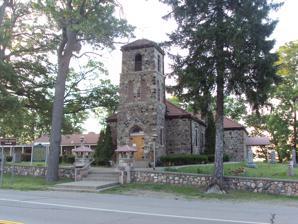
Building: Saint Joseph Church and Shrine
Country: United States of America
Year built: 1854
Historic church in Michigan, United States United States historic place Saint Joseph Church and Shrine U.S. National Register of Historic Places U.S. Historic district Michigan State Historic Site Location within the state of Michigan Show map of Michigan Saint Joseph Church and Shrine (the United States) Show map of the United States Location 8742 U.S. Route 12 Cambridge Township , Michigan Coordinates 42°03′24″N 84°09′51″W / 42.05667°N 84.16417°W / 42.05667; -84.16417 Built 1854 Architect Dionicio Rodriguez , Leo Ouelette, and Ralph Corona Architectural style Spanish Colonial Revival , Mission Revival NRHP reference No. 07000382 Significant dates Added to NRHP May 4, 2007 Designated MSHS April 19, 1990 The Saint Joseph Church and Shrine is a historic district located at 8742 U.S. Route 12 in the Irish Hills region in rural Cambridge Township in Lenawee County , Michigan . The district was designated as a Michigan Historic Site on April 19, 1990, and added to the National Register of Historic Places on May 4, 2007. History The church traces its origins to its founding as a missionary church in 1854 by the area's earliest Irish settlers. Irish Catholics had trickled into the area beginning in the 1830s, and they met in private homes for occasional mass. By 1852, a large enough number were in the area that a church was needed, and Humphrey and Ann Agan, and Martin Kelly deeded the site on which this church stands to the Bishop of Detroit. Work on the church itself commenced in 1854, and continued on and off until 1862.  Originally, the church was a very simple fieldstone church with no exterior adornments. The church's tower, sacristy , and stained glass windows were added in 1911. A new roof, transept , and sanctuary were added in 1928.  In 1932, the shrine was completed under the supervision of Hispanic architects Leo Ouelette, Dionicio Rodriguez , and Ralph Corona. The first resident priest of the church arrived in 1954. and the church continues to function as a Catholic church. Description The district consists of a church edifice and a shrine .   The district also consists of a cemetery with graves dating back to the 1850s. The church is a fieldstone cruciform-plan structure with a hip roof. A square-plan, hip-roof bell tower at the front contains an entry vestibule. Both the church and tower are topped with a red ceramic tile roof. A 1954 addition is located in one corner of the church. References